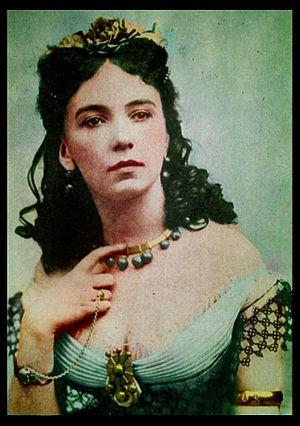
Cora Pearl est le pseudonyme d'Emma Élizabeth Crouch, née à Londres en 1835 et morte à Paris dans le 16ᵉ arrondissement, le 8 juillet 1886. Célèbre demi-mondaine, elle a séduit la plus haute aristocratie au cours de la période du Second Empire, notamment le prince Napoléon et le duc de Morny.